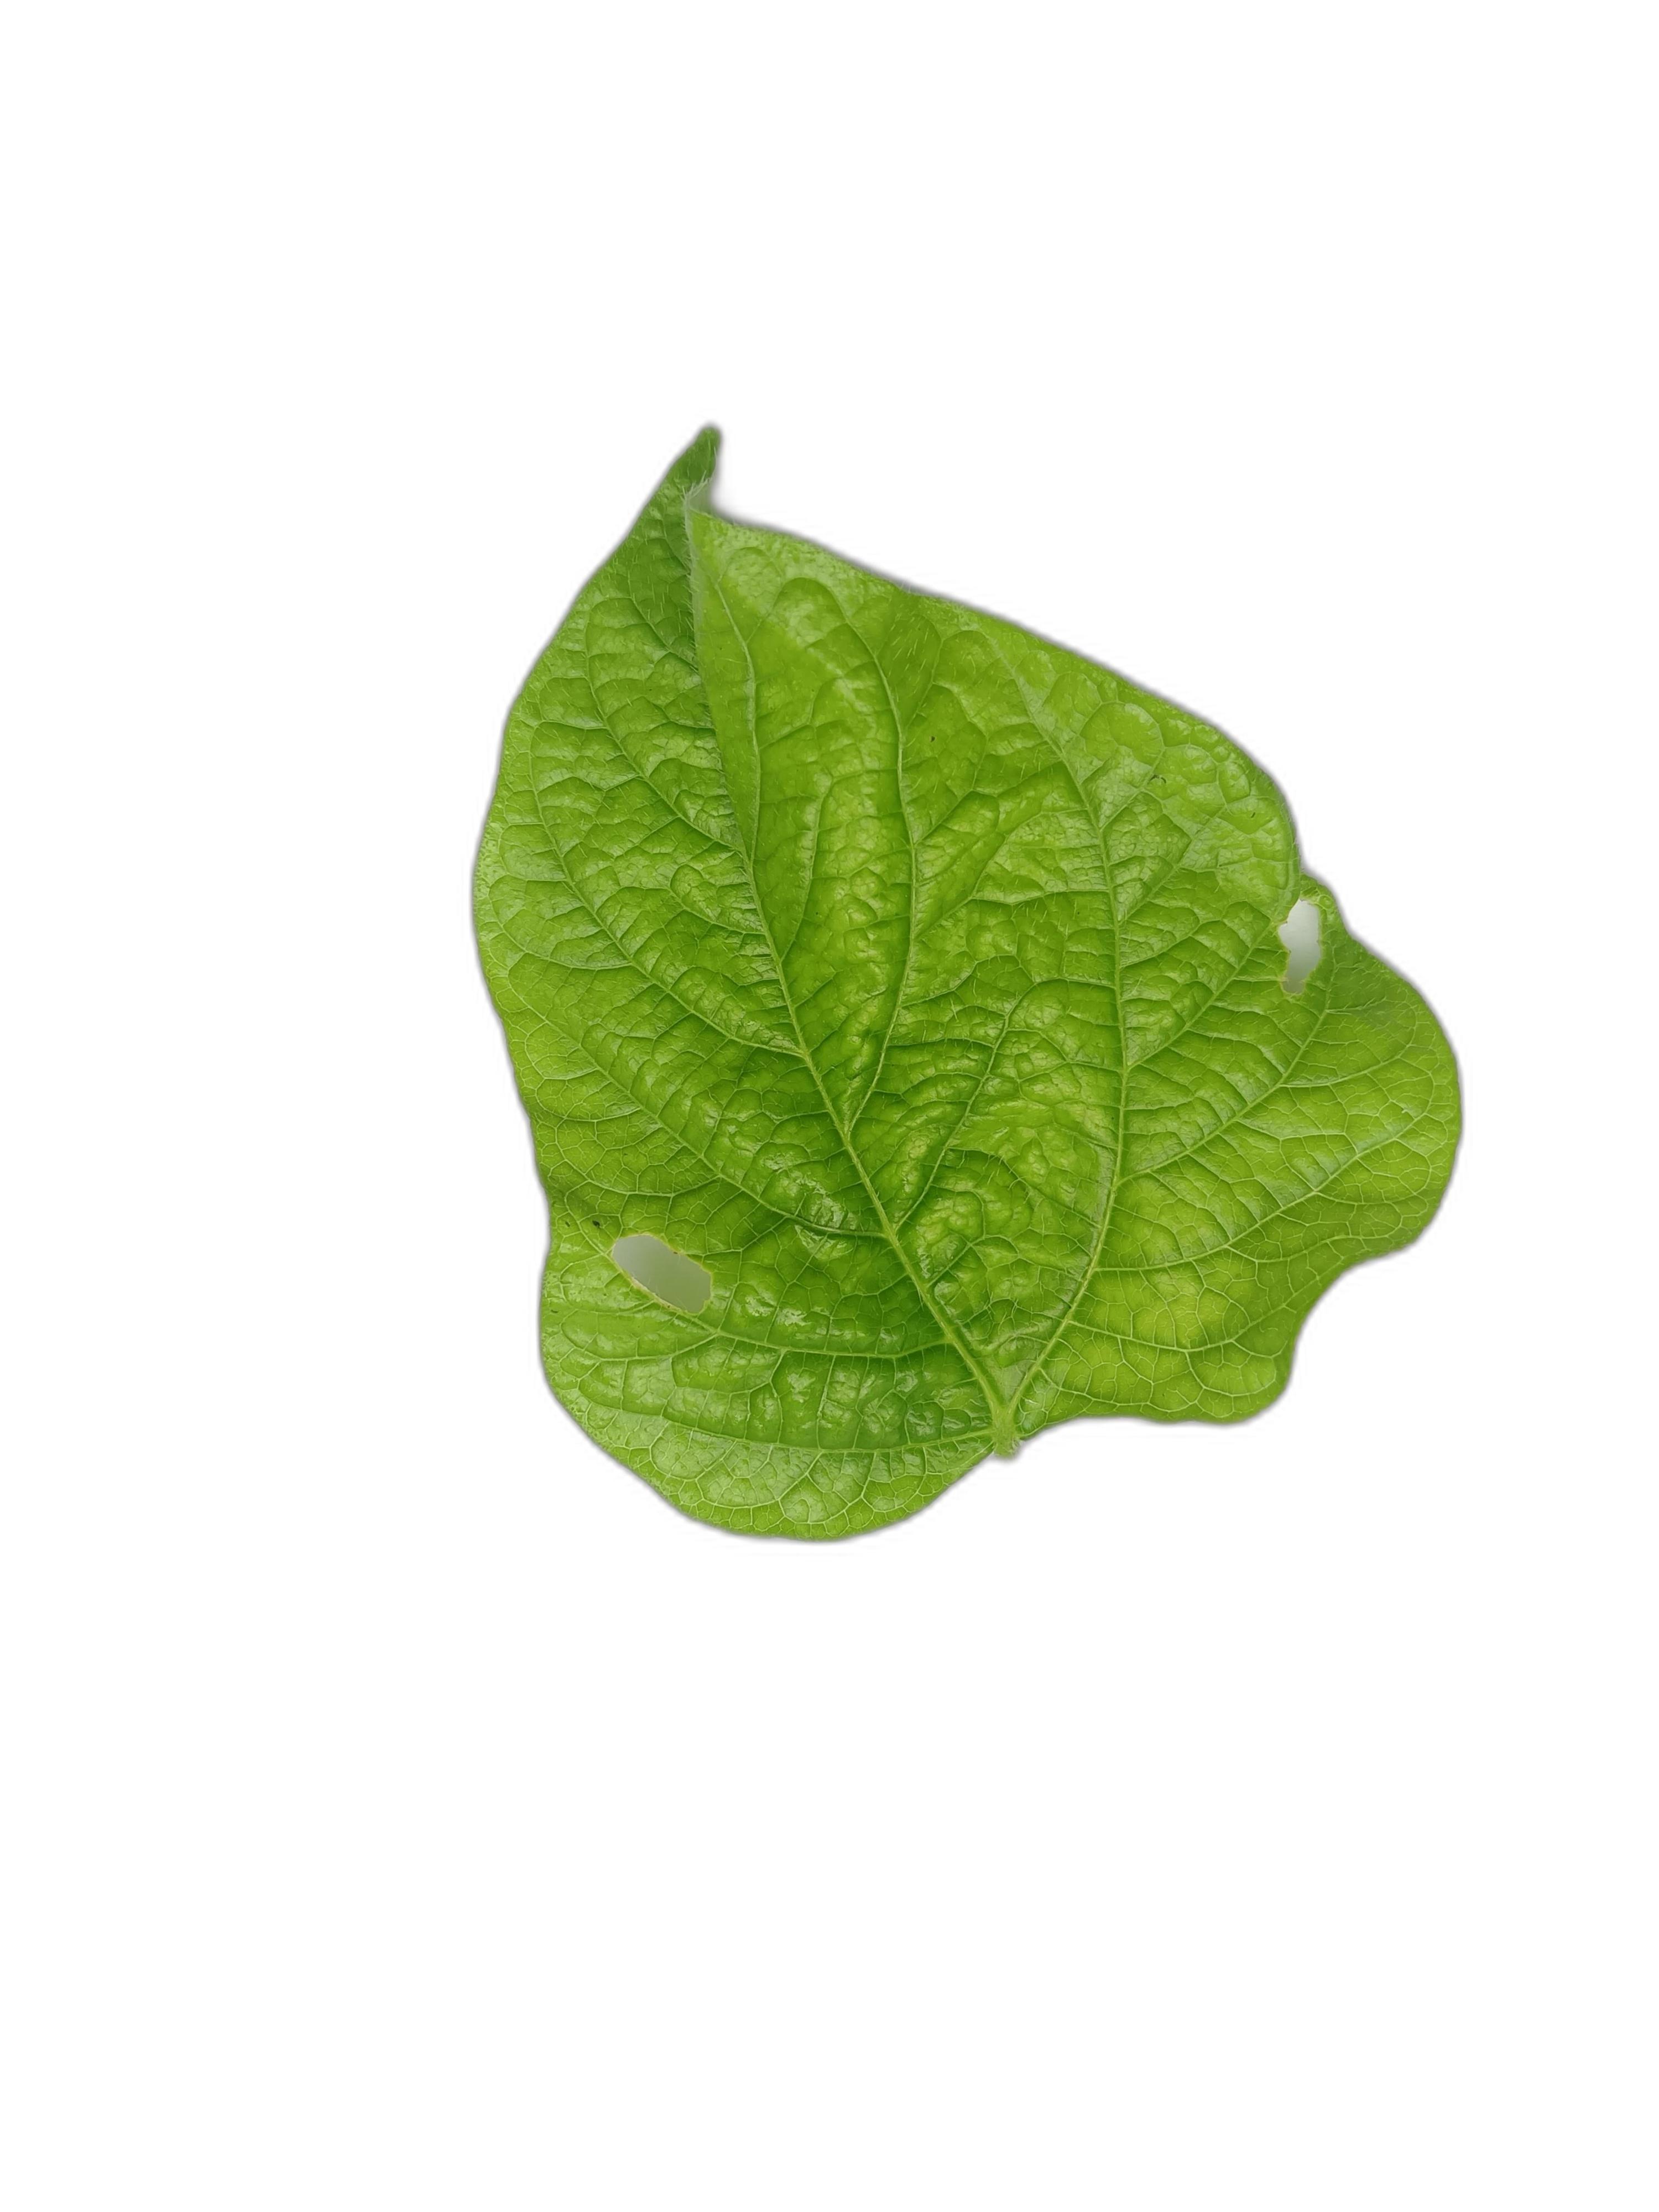
Label: Leaf Crinkle